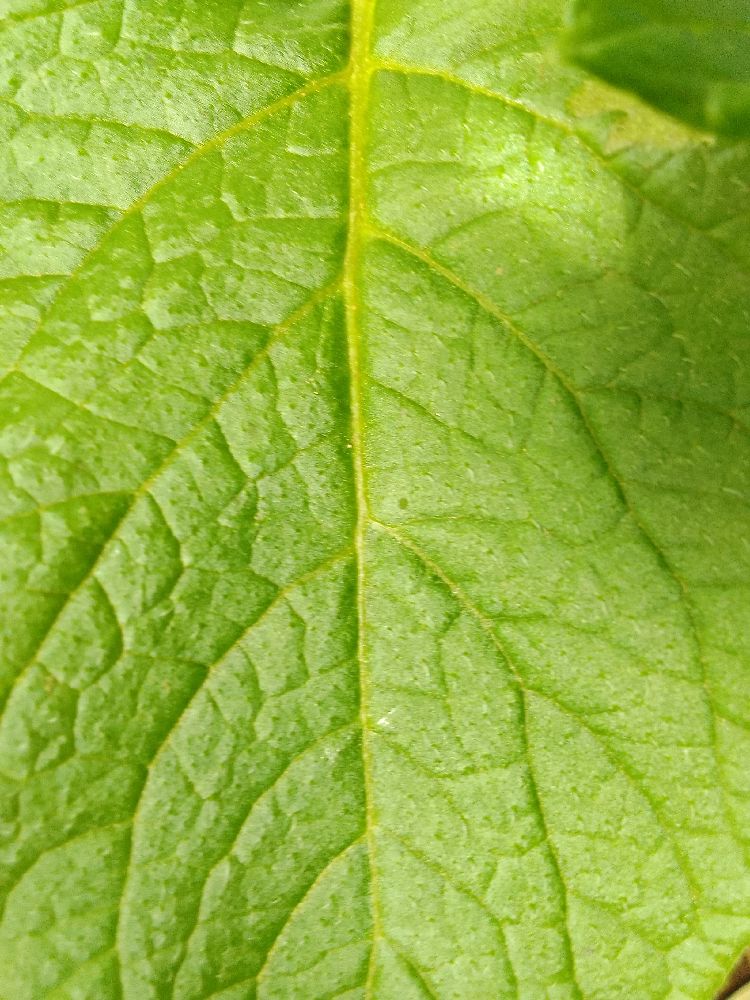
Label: Healthy